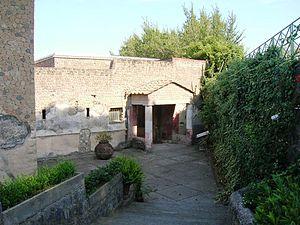
Stabies est une ancienne ville romaine, située à côté de Pompéi et touchant l'actuelle Castellammare di Stabia, à 16 km du Vésuve. Cette cité fut largement détruite, comme Pompéi, Herculanum et Oplontis par deux mètres d'ejecta tombés lors de l'éruption de 79 ap. J.-C. Stabies est connue pour ses thermes romains ainsi que ses fresques.